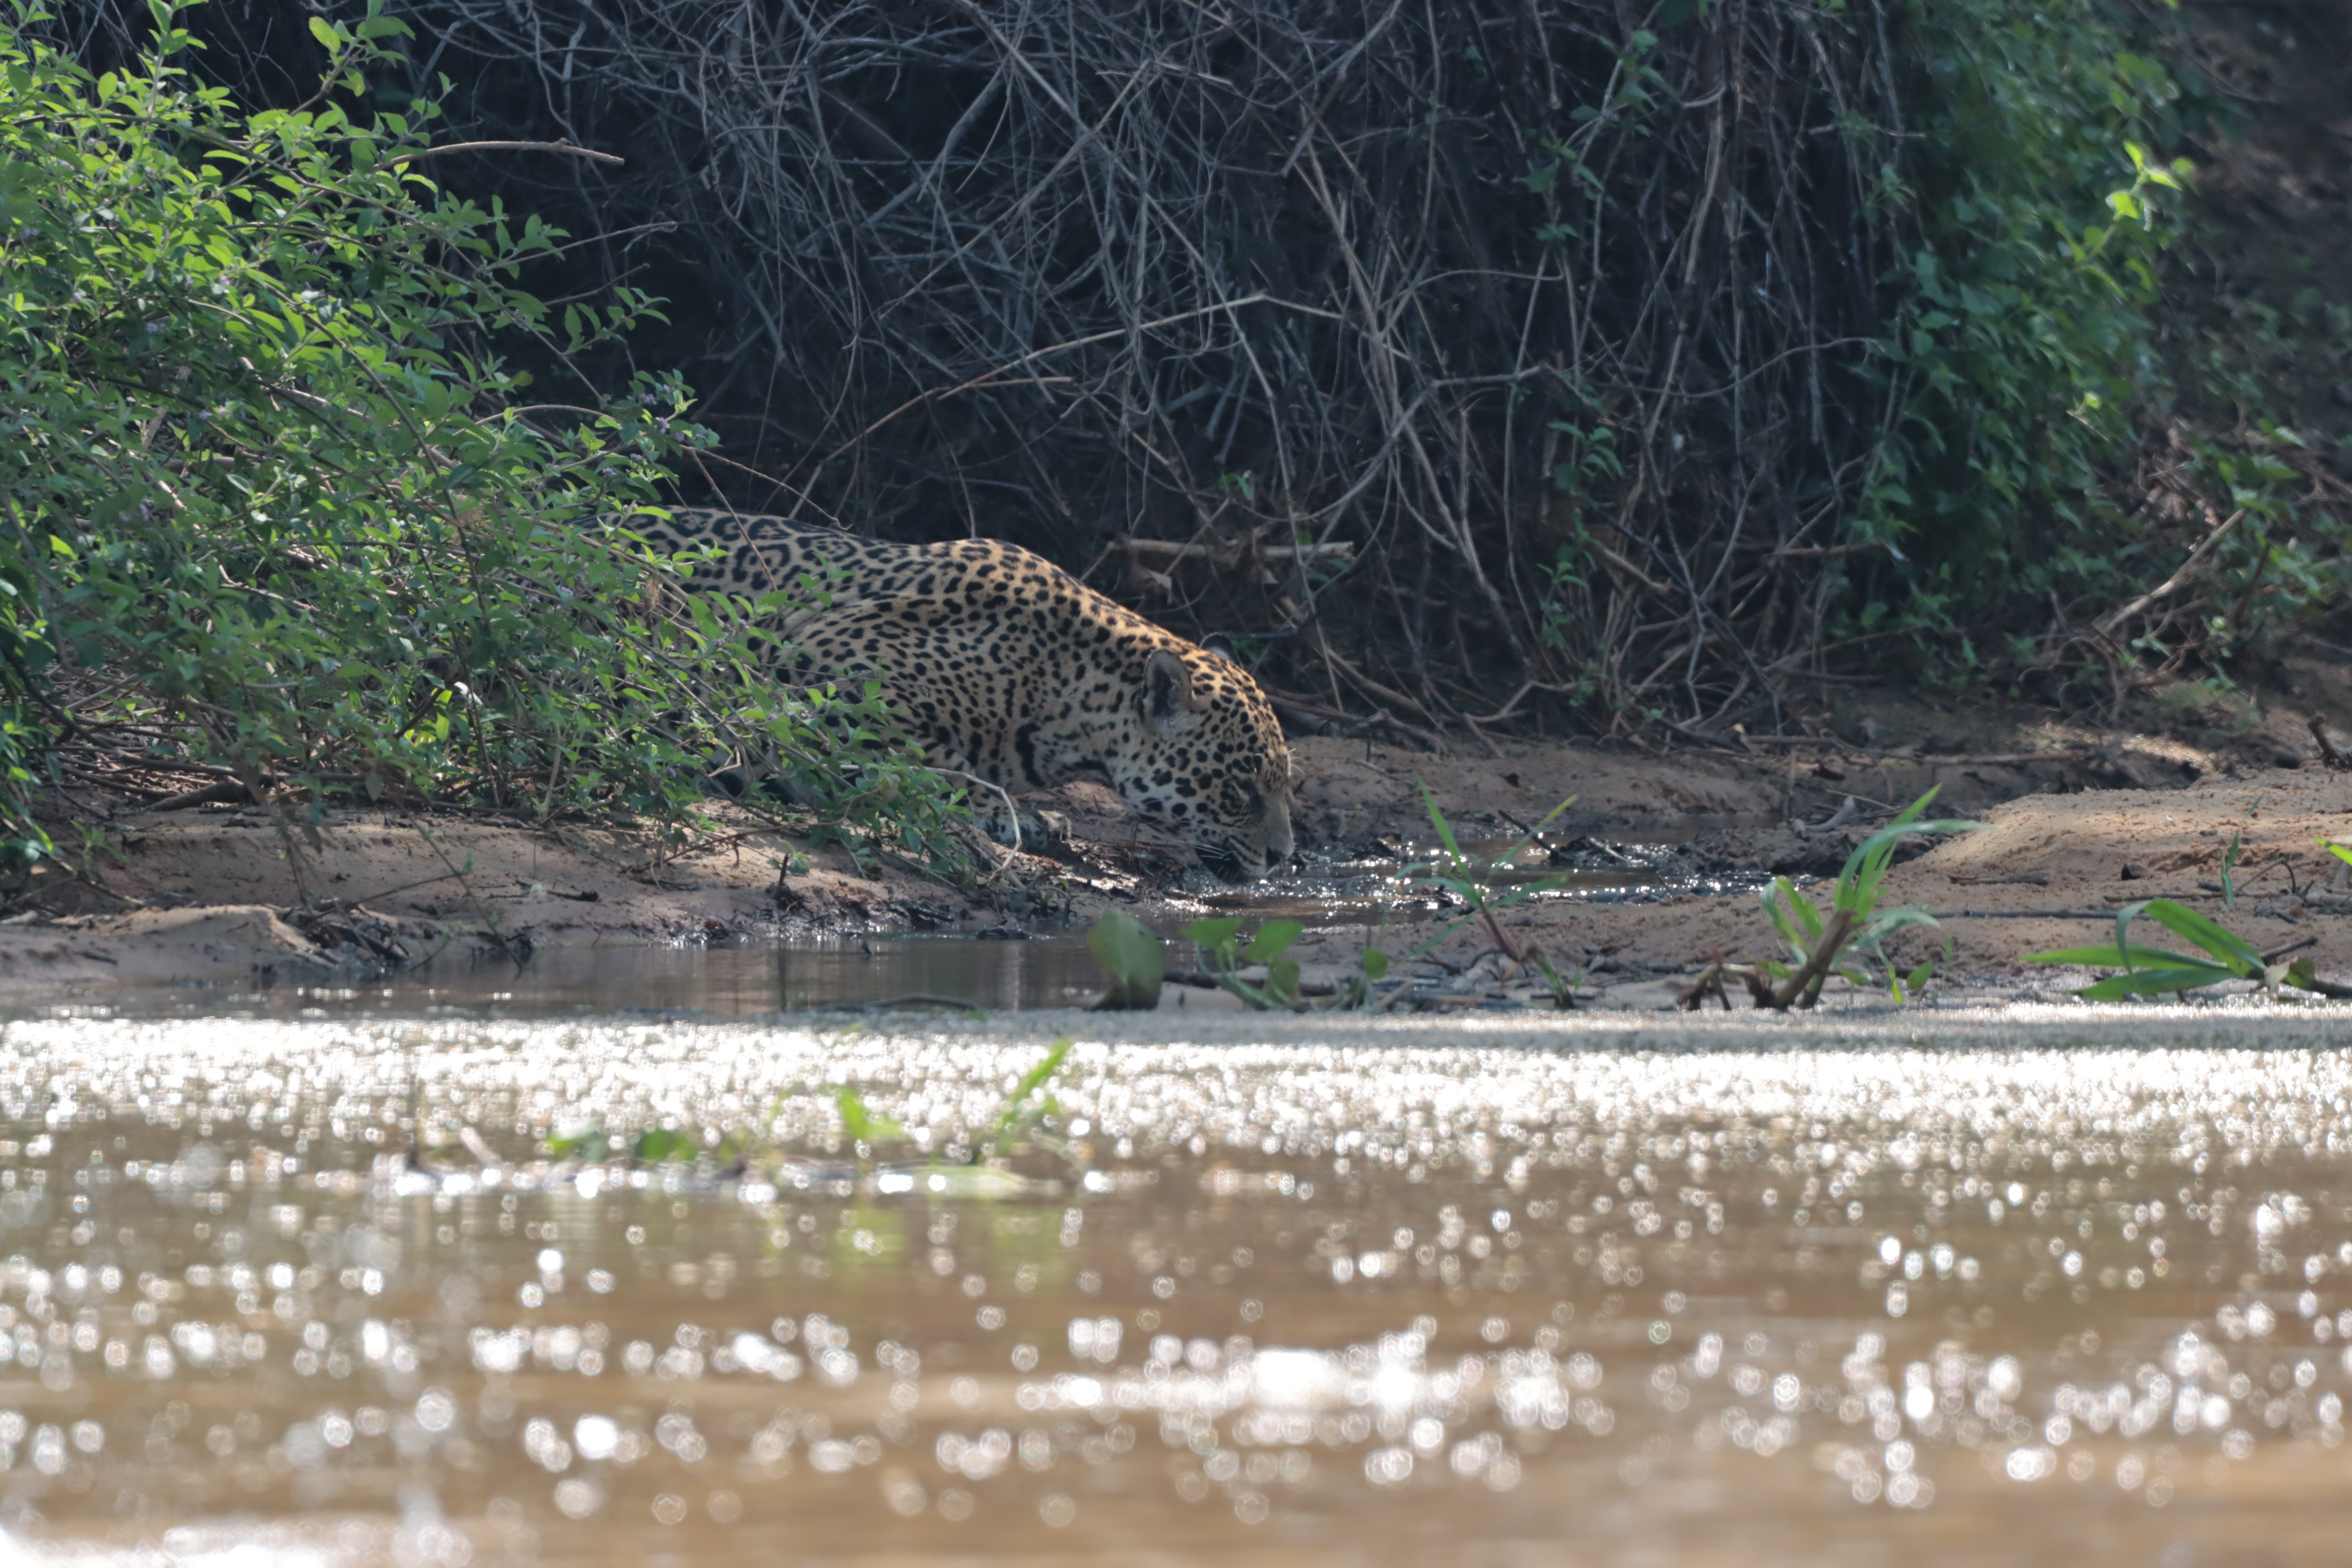
Jaguar: Saseka